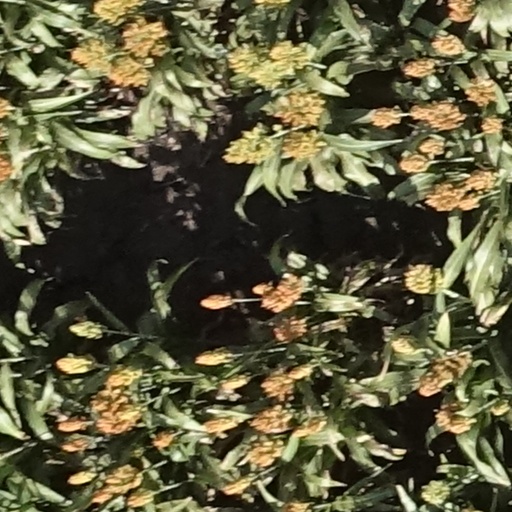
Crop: sorghum